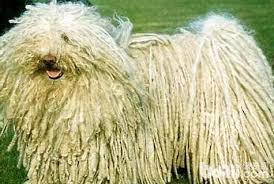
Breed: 318-n000115-komondor